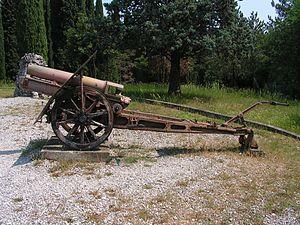
Le 10 cm Gebirgshaubitze M8 était un obusier de montagne utilisé par l'Autriche-Hongrie pendant la Première Guerre mondiale. Il fut le premier obusier autrichien à utiliser un système de recul hydraulique moderne. Il utilisait les mêmes munitions de 14,3 kilogrammes que son prédécesseur, le 10 cm Gebirgshaubitze M99 qui était précis mais qui ne pouvait pas détruire de bunkers de la Première Guerre mondiale. Cet obusier possédait également un bouclier et pouvait être monté sur un chariot spécial appelé 10 cm M. 8 Gebirgsschleife conçu pour permettre un angle élevé de tir, situé entre +43° et +70° degrés. Les roues étaient amovibles et donc retirées lorsque l'obusier était en position de tir.